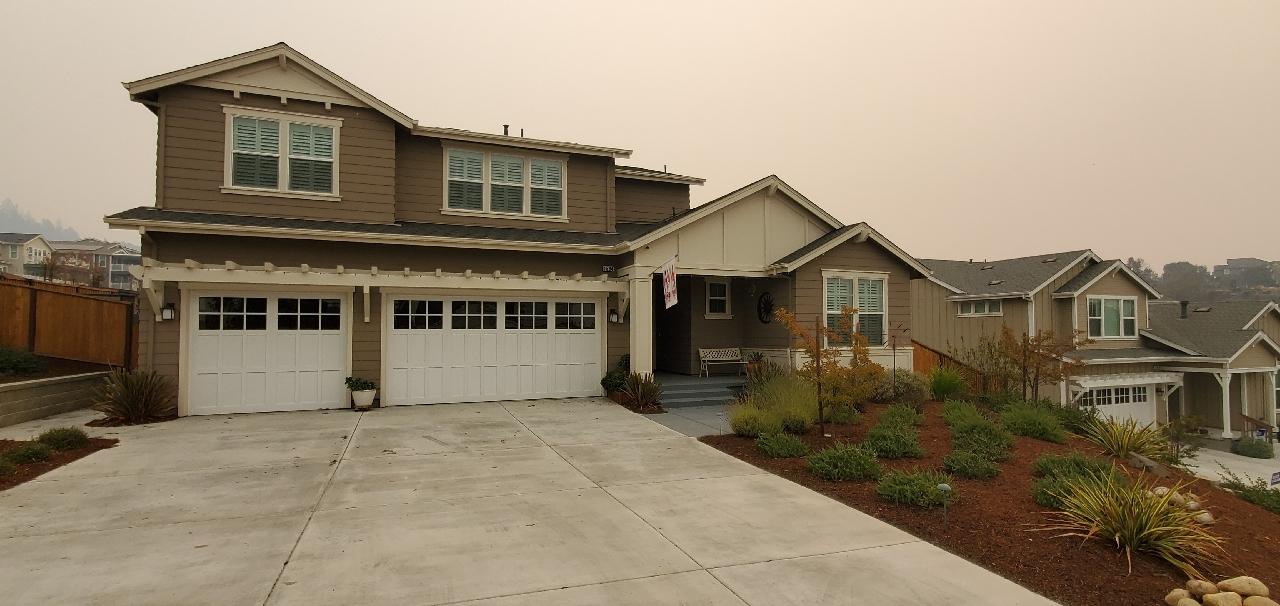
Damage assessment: no_damage